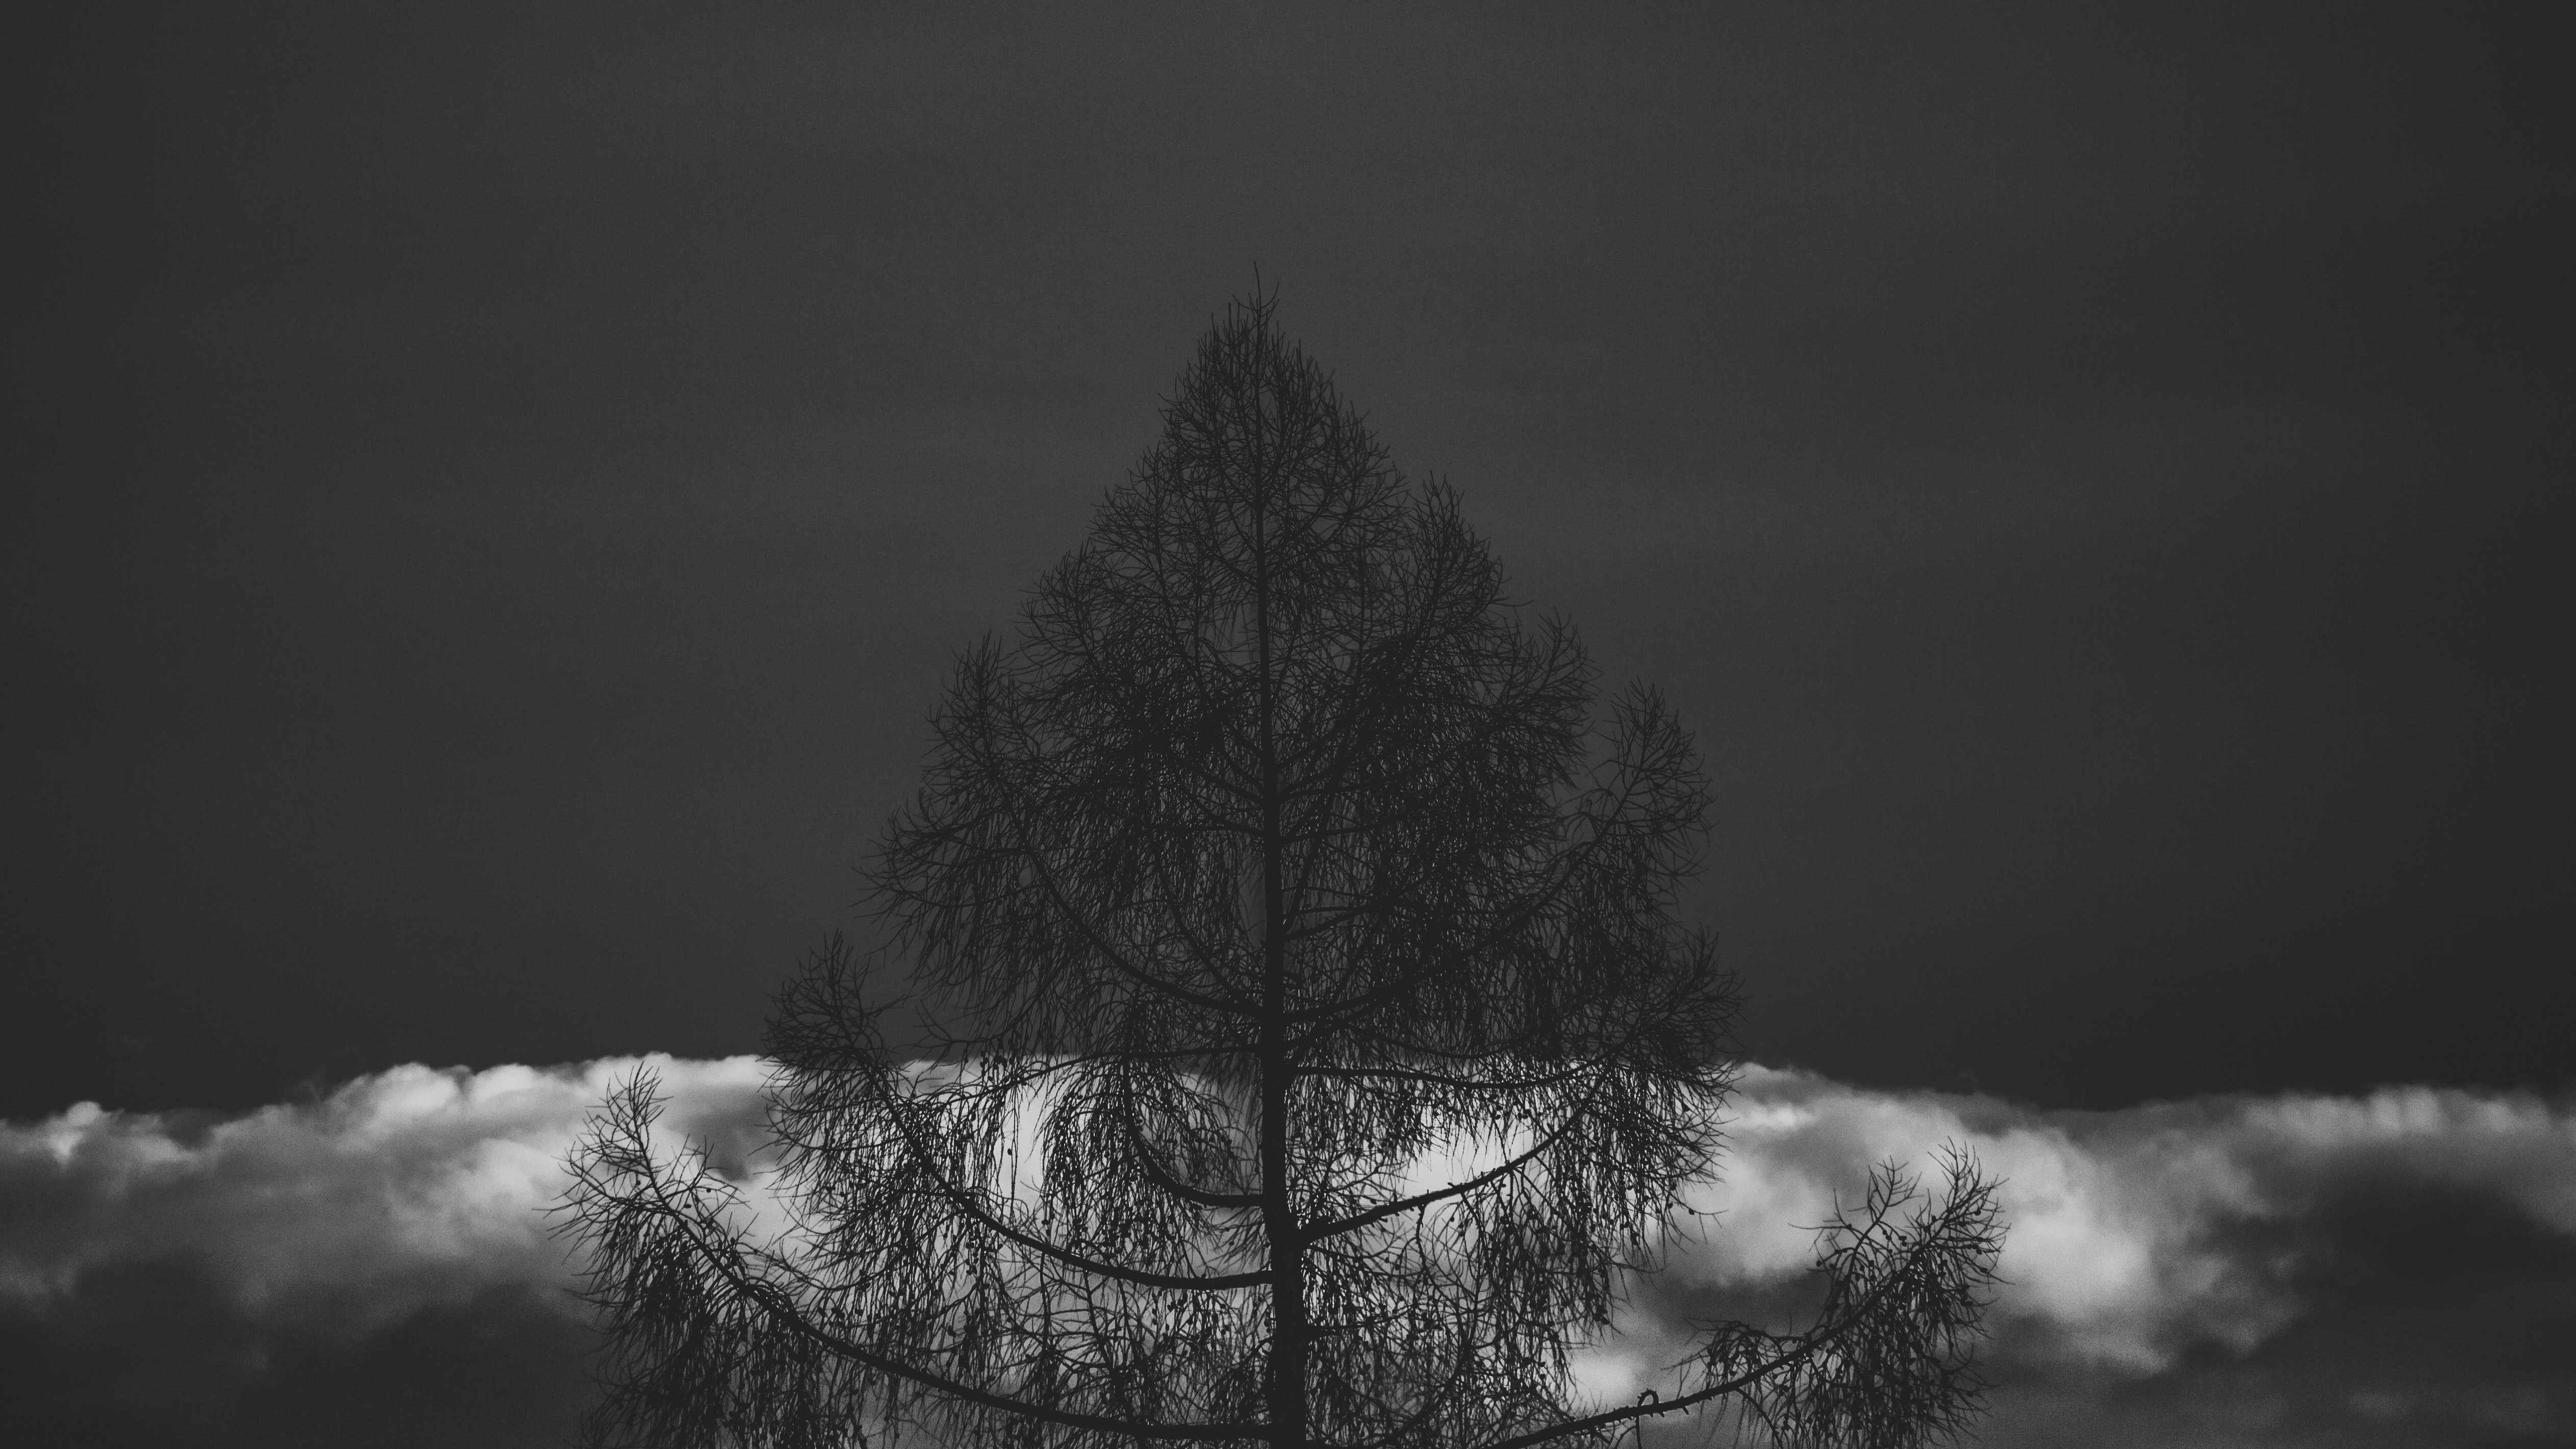
sky, tree, black, white, nature, black and white, atmospheric phenomenon, monochrome photography, atmosphere, monochrome, cloud, branch, woody plant, water, leaf, plant, winter, photography, mist, darkness, stock photography, forest, landscape, fog, reflection, night, pine family, fir, freezing, snow, style, meteorological phenomenon, hill